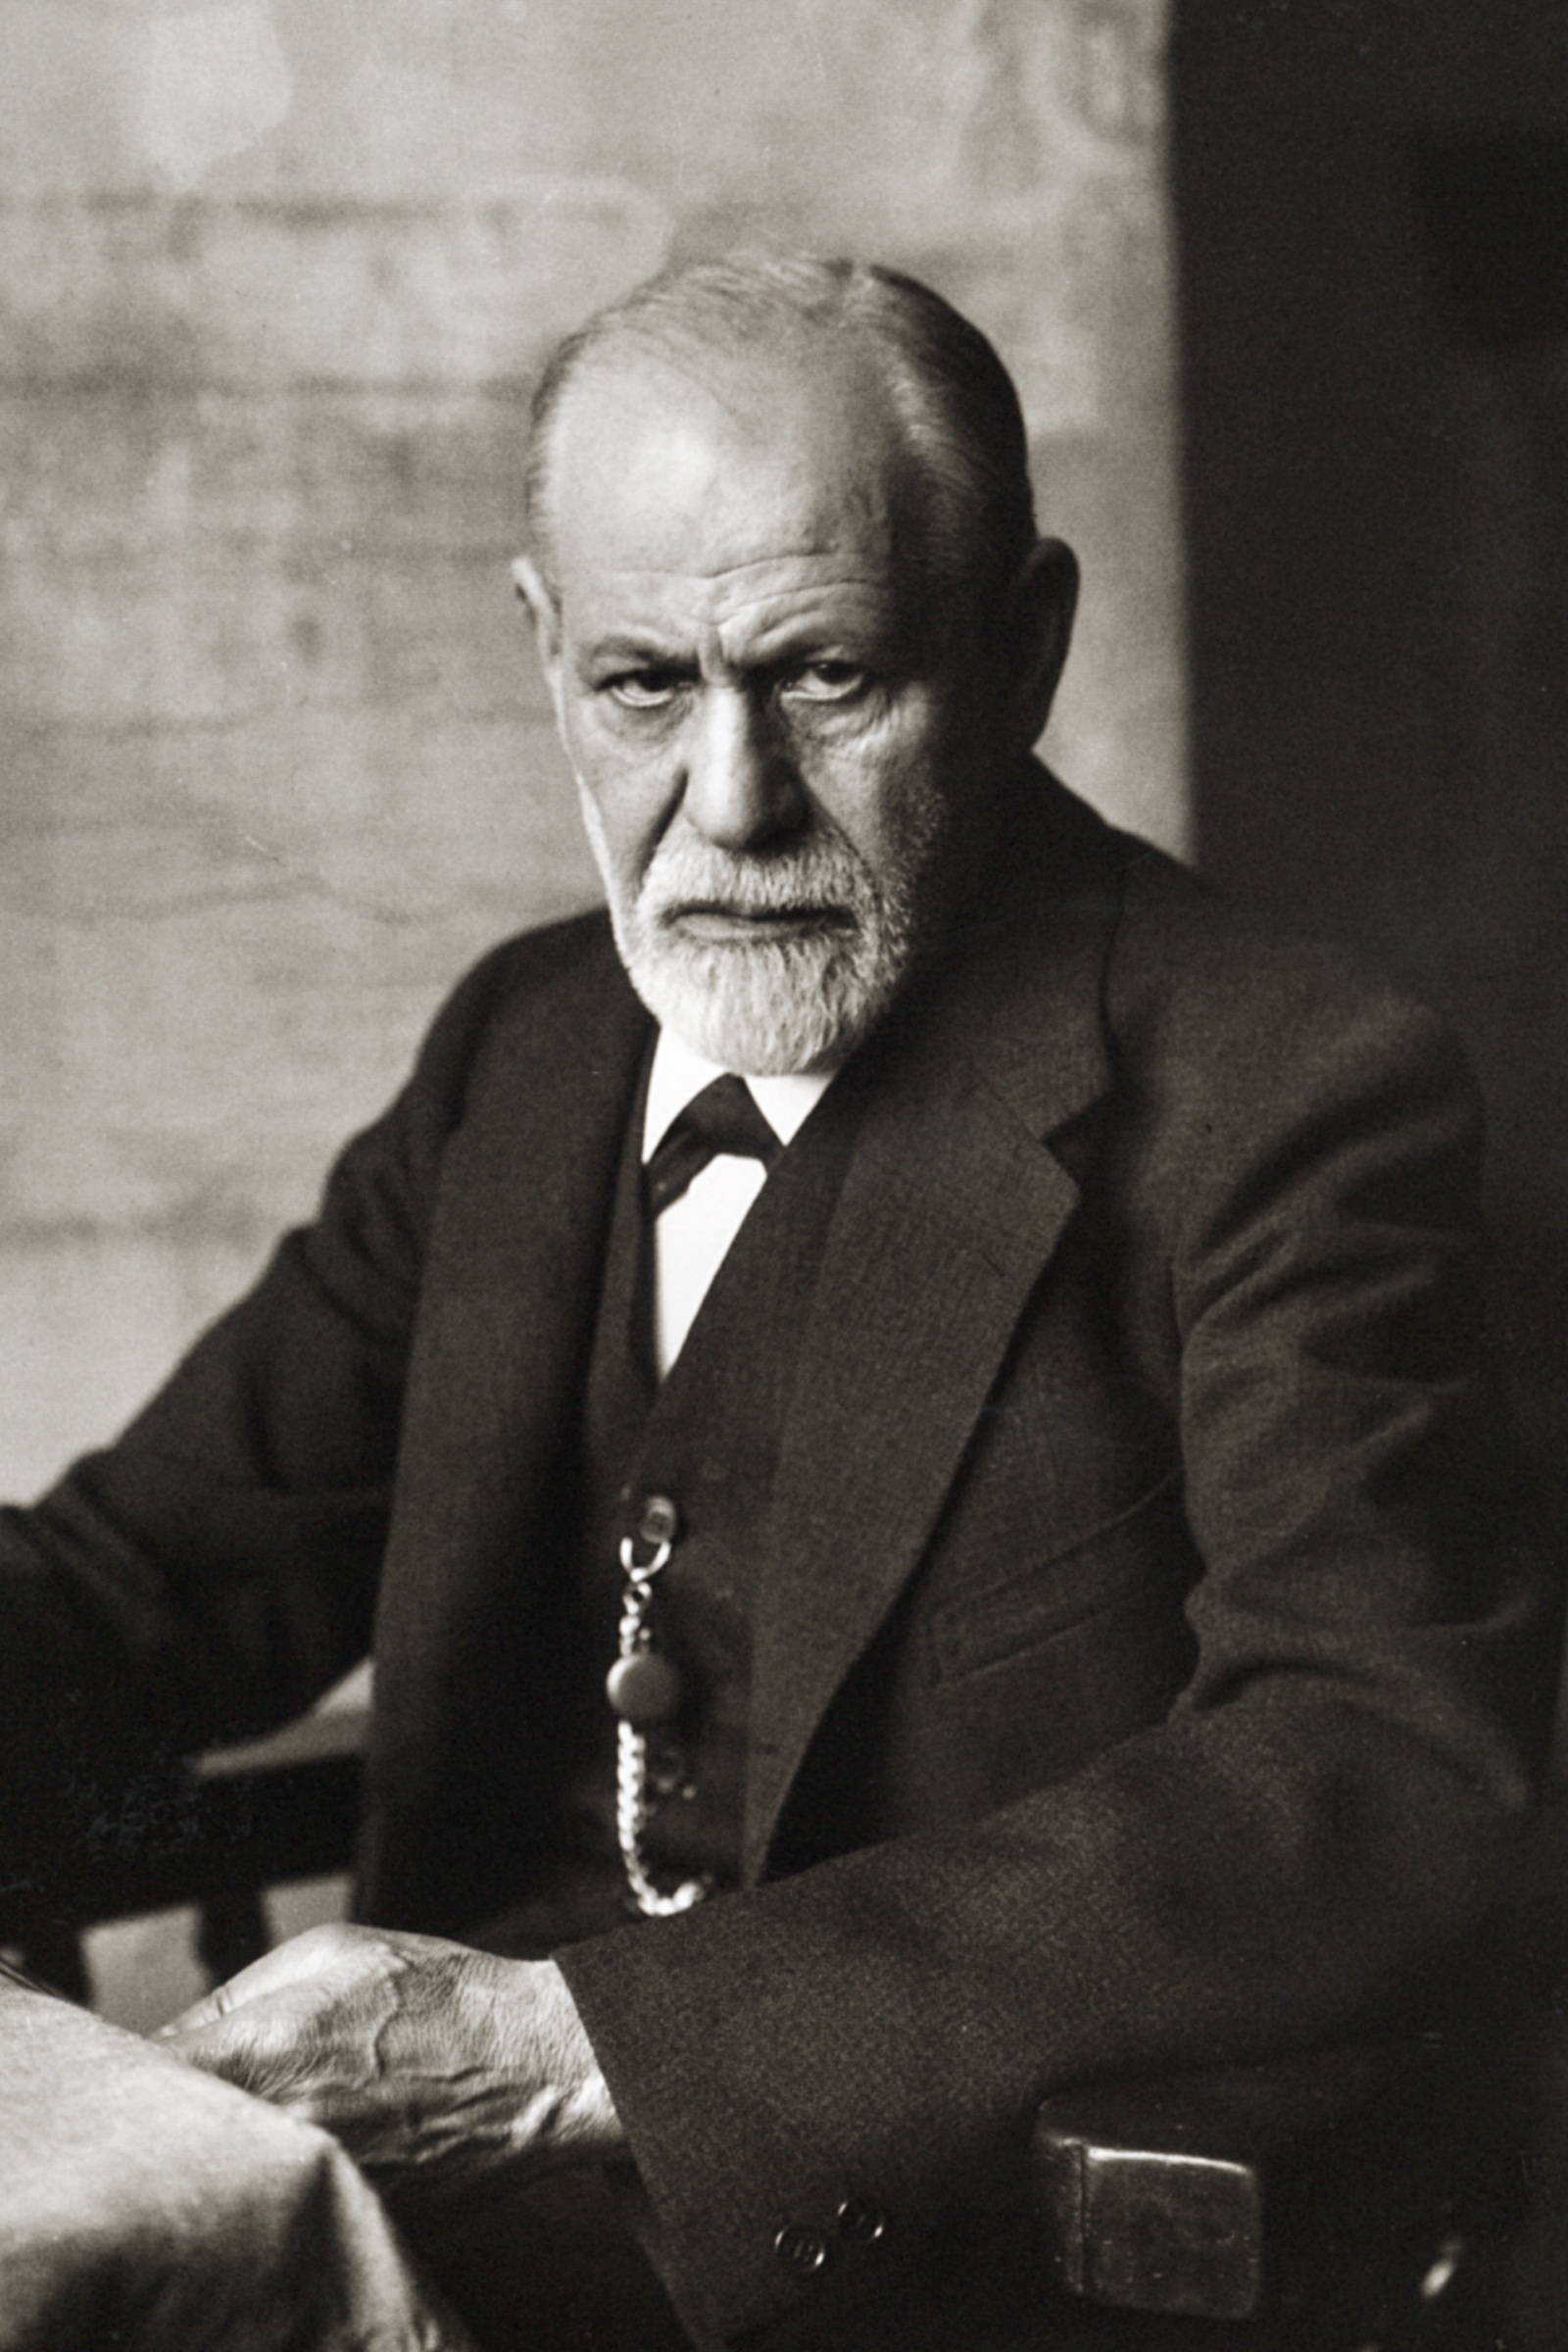
man, person, black and white, male, portrait, sitting, profession, monochrome, gentleman, photograph, image, transfer, conscious, austrian, monochrome photography, sigmund freud, portrait 1926, founder of psychoanalysis, neurologist, freud was born sigismund schlomo, psychoanalytic treatment, oedipus complex, first and second topical, 1900 dream interpretation, the unconscious, preconsciousness, 1930 goethe price, birth death 1856 1939, human positions